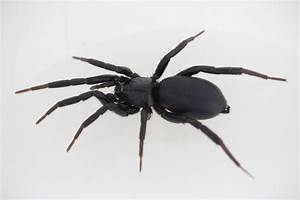
Label: ragno